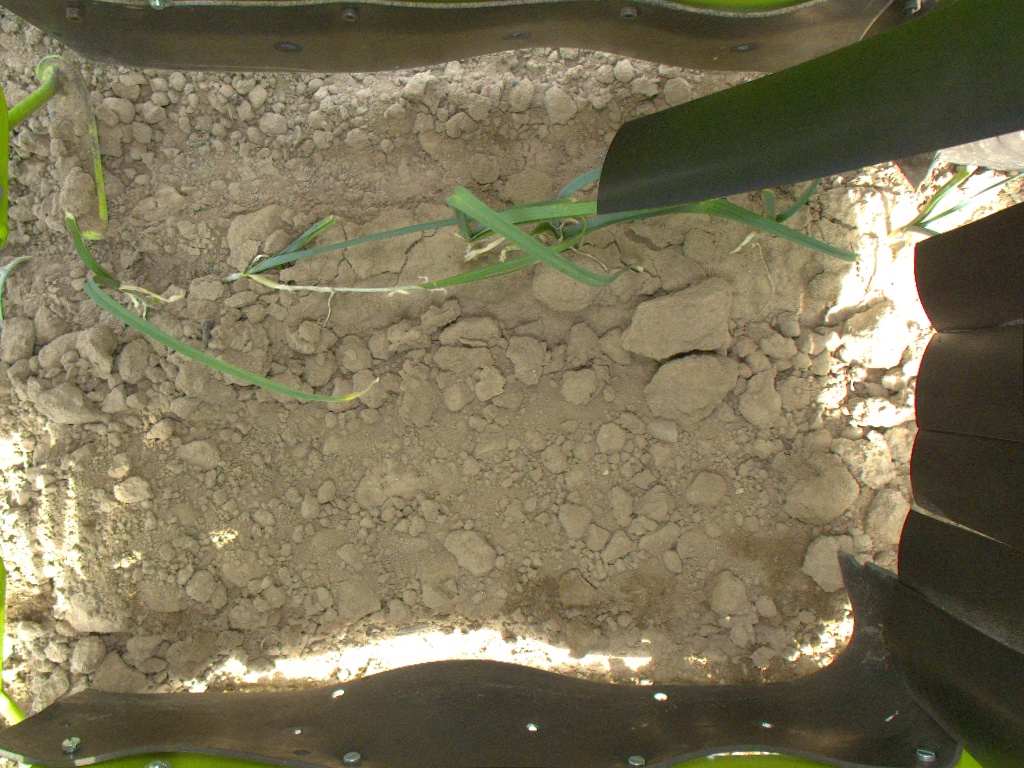
Crop: leek
Objects: leek, leek, leek, leek, leek, leek, stem_leek, stem_leek, stem_leek, stem_leek, stem_leek, stem_leek